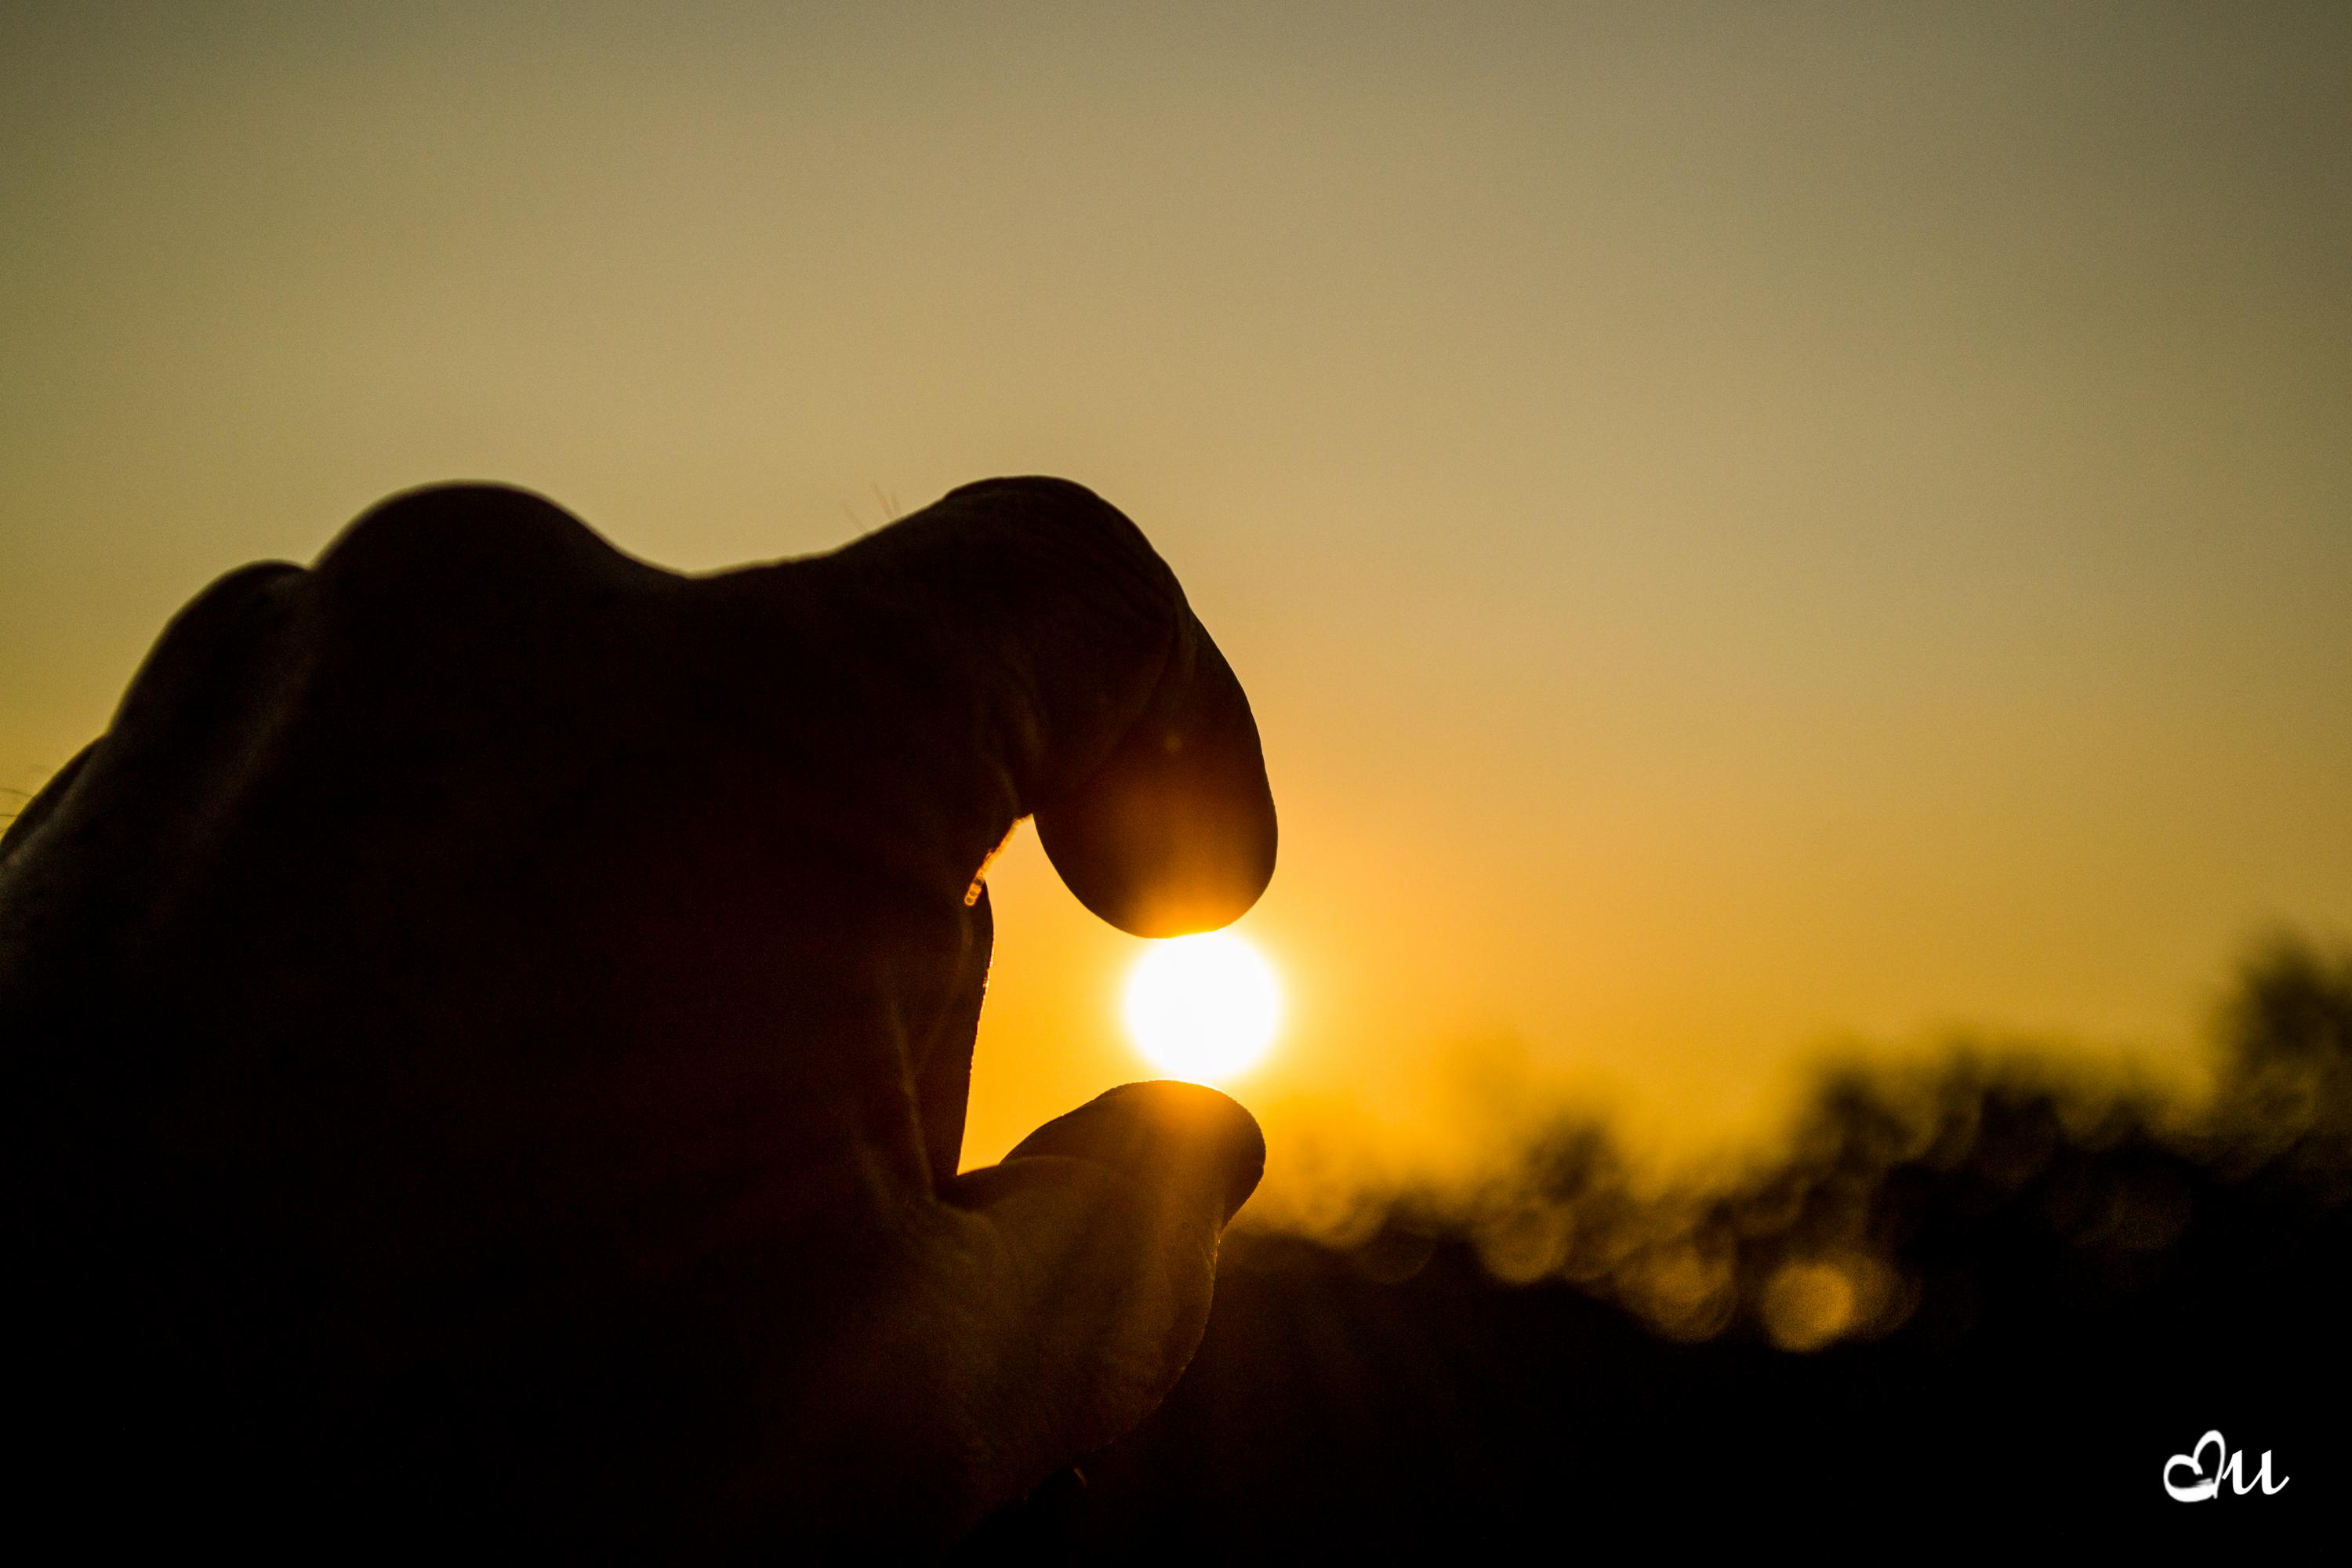
silhouette, light, cloud, sky, sun, sunrise, sunset, sunlight, morning, dawn, dusk, europe, evening, reflection, darkness, nikon, yellow, lighting, soleil, ombre, nikkor, c uruyann, jour, contre